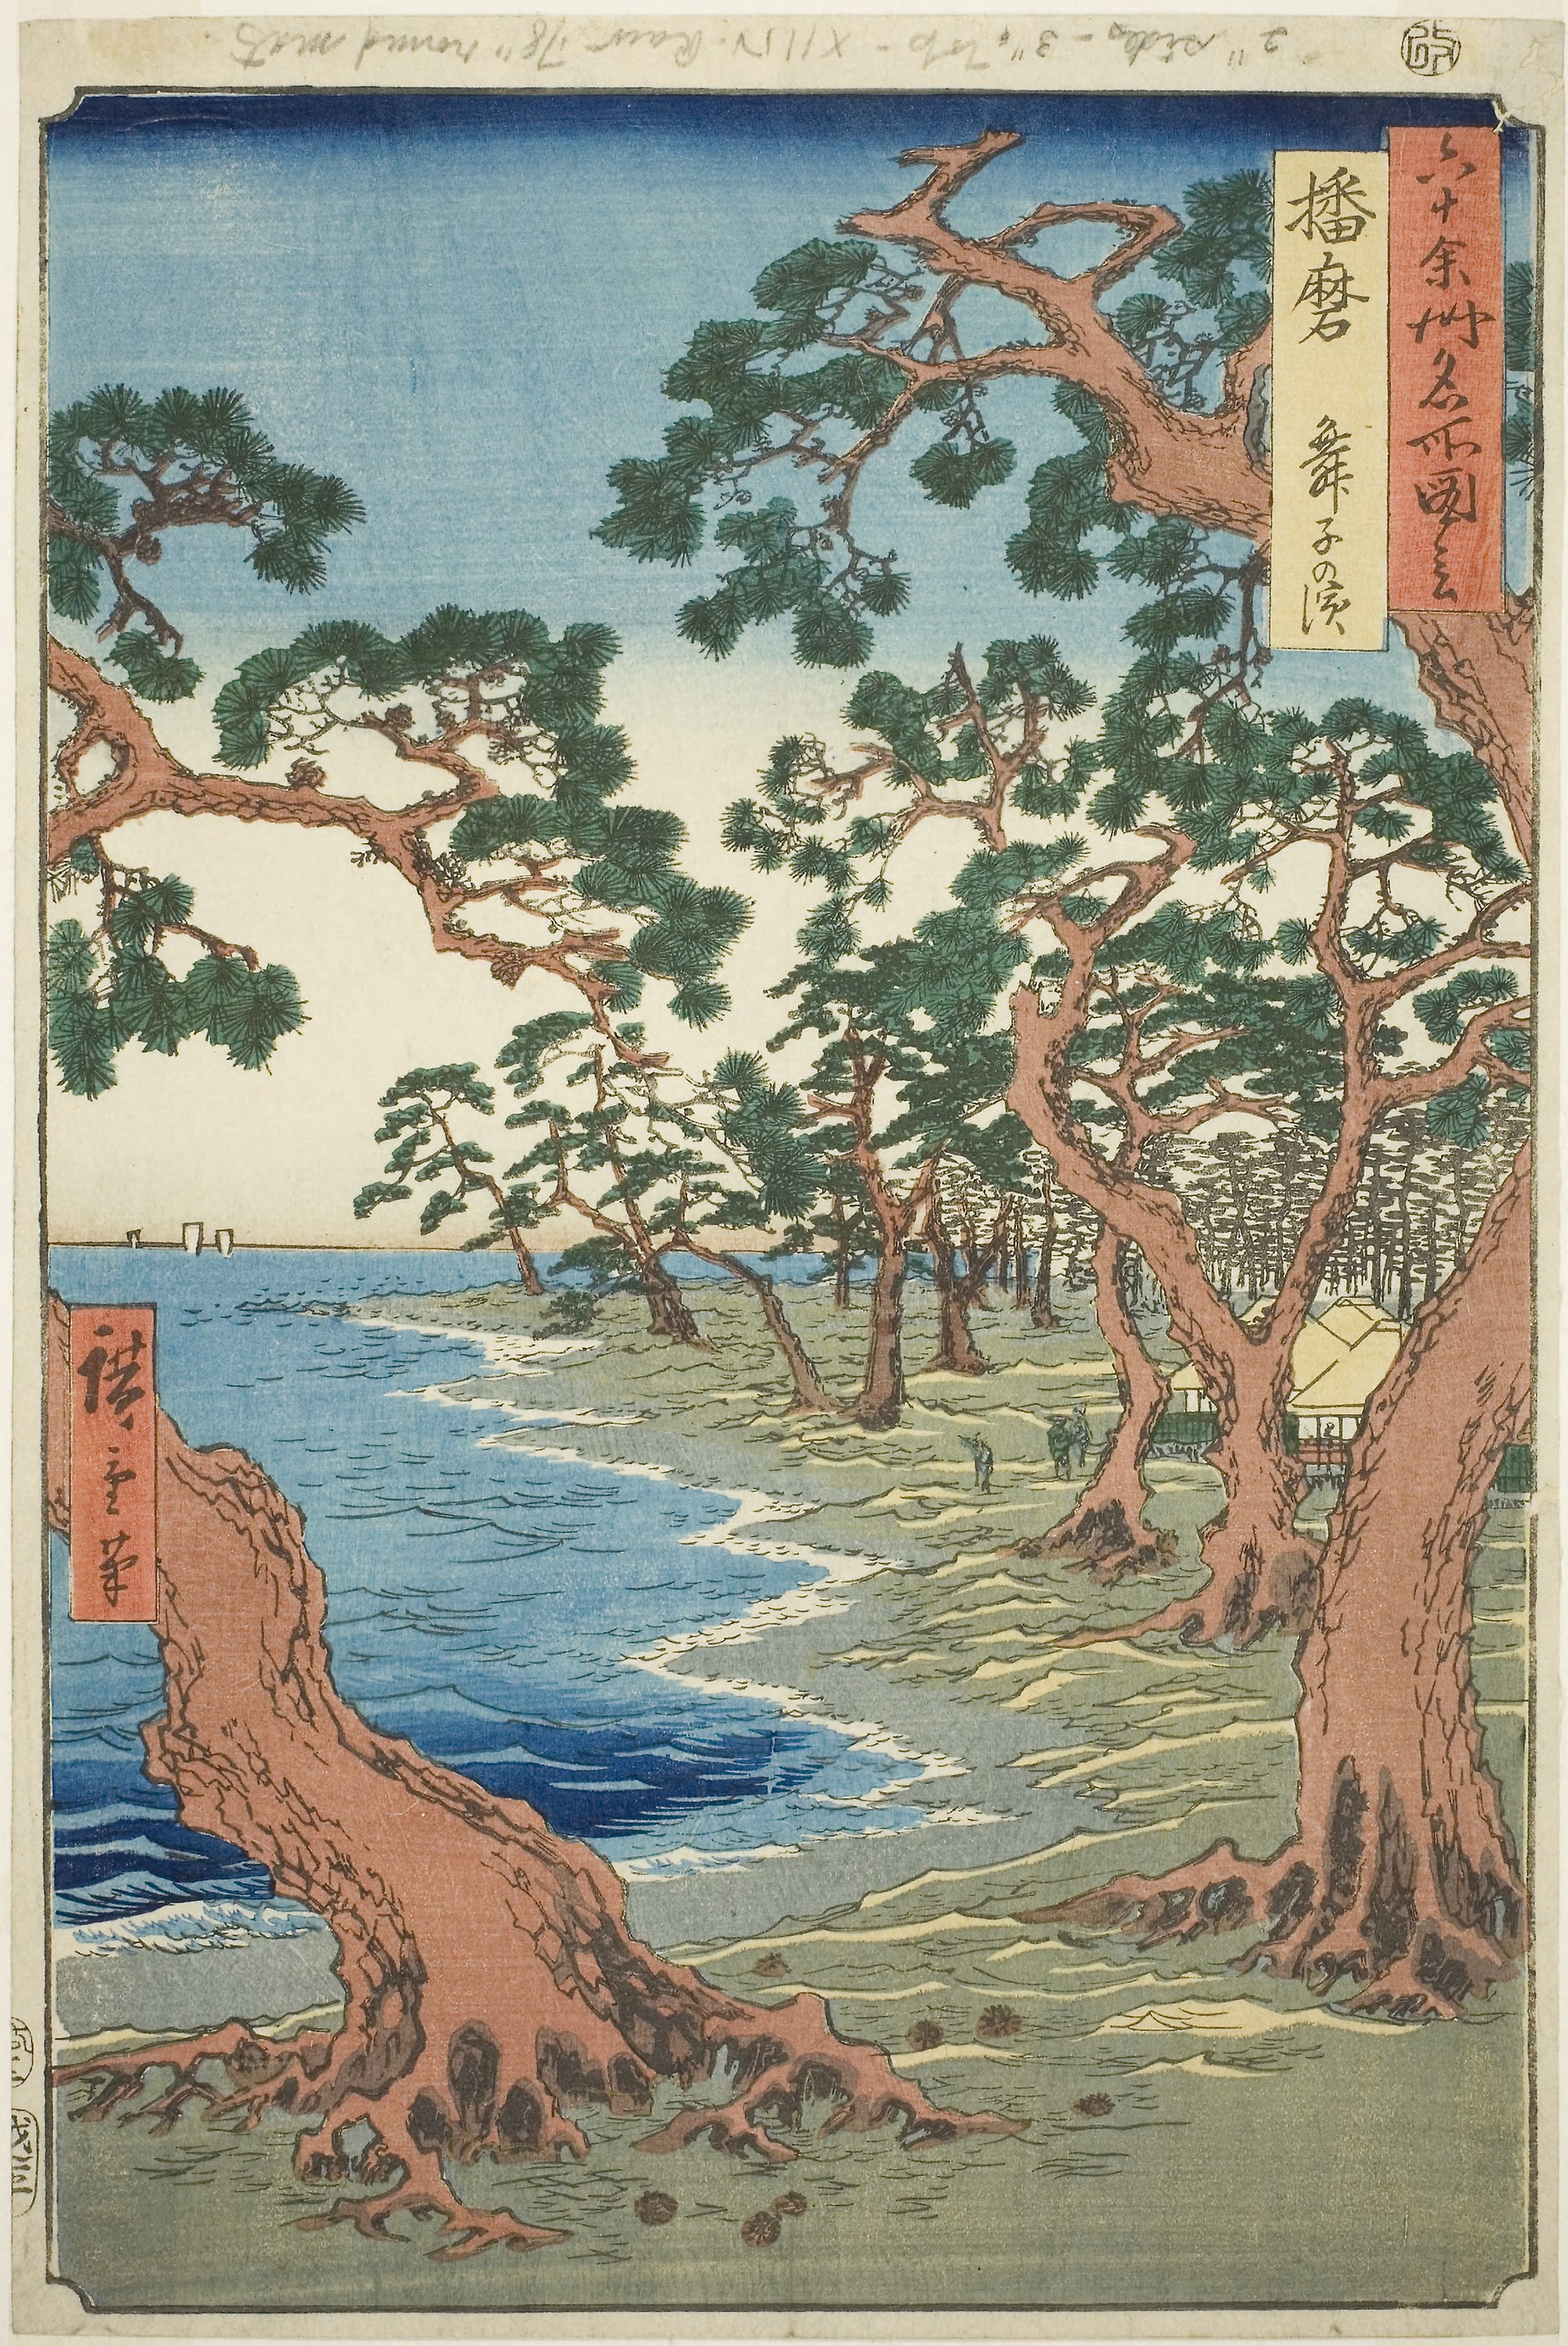
tree, painting, art, botany, woody plant, plant, illustration, organism, textile, branch, tapestry, wood, modern art